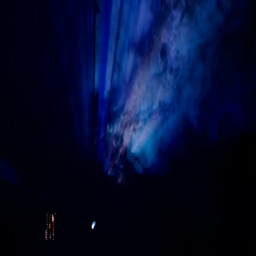
fog and mysterious blue light from the projector .